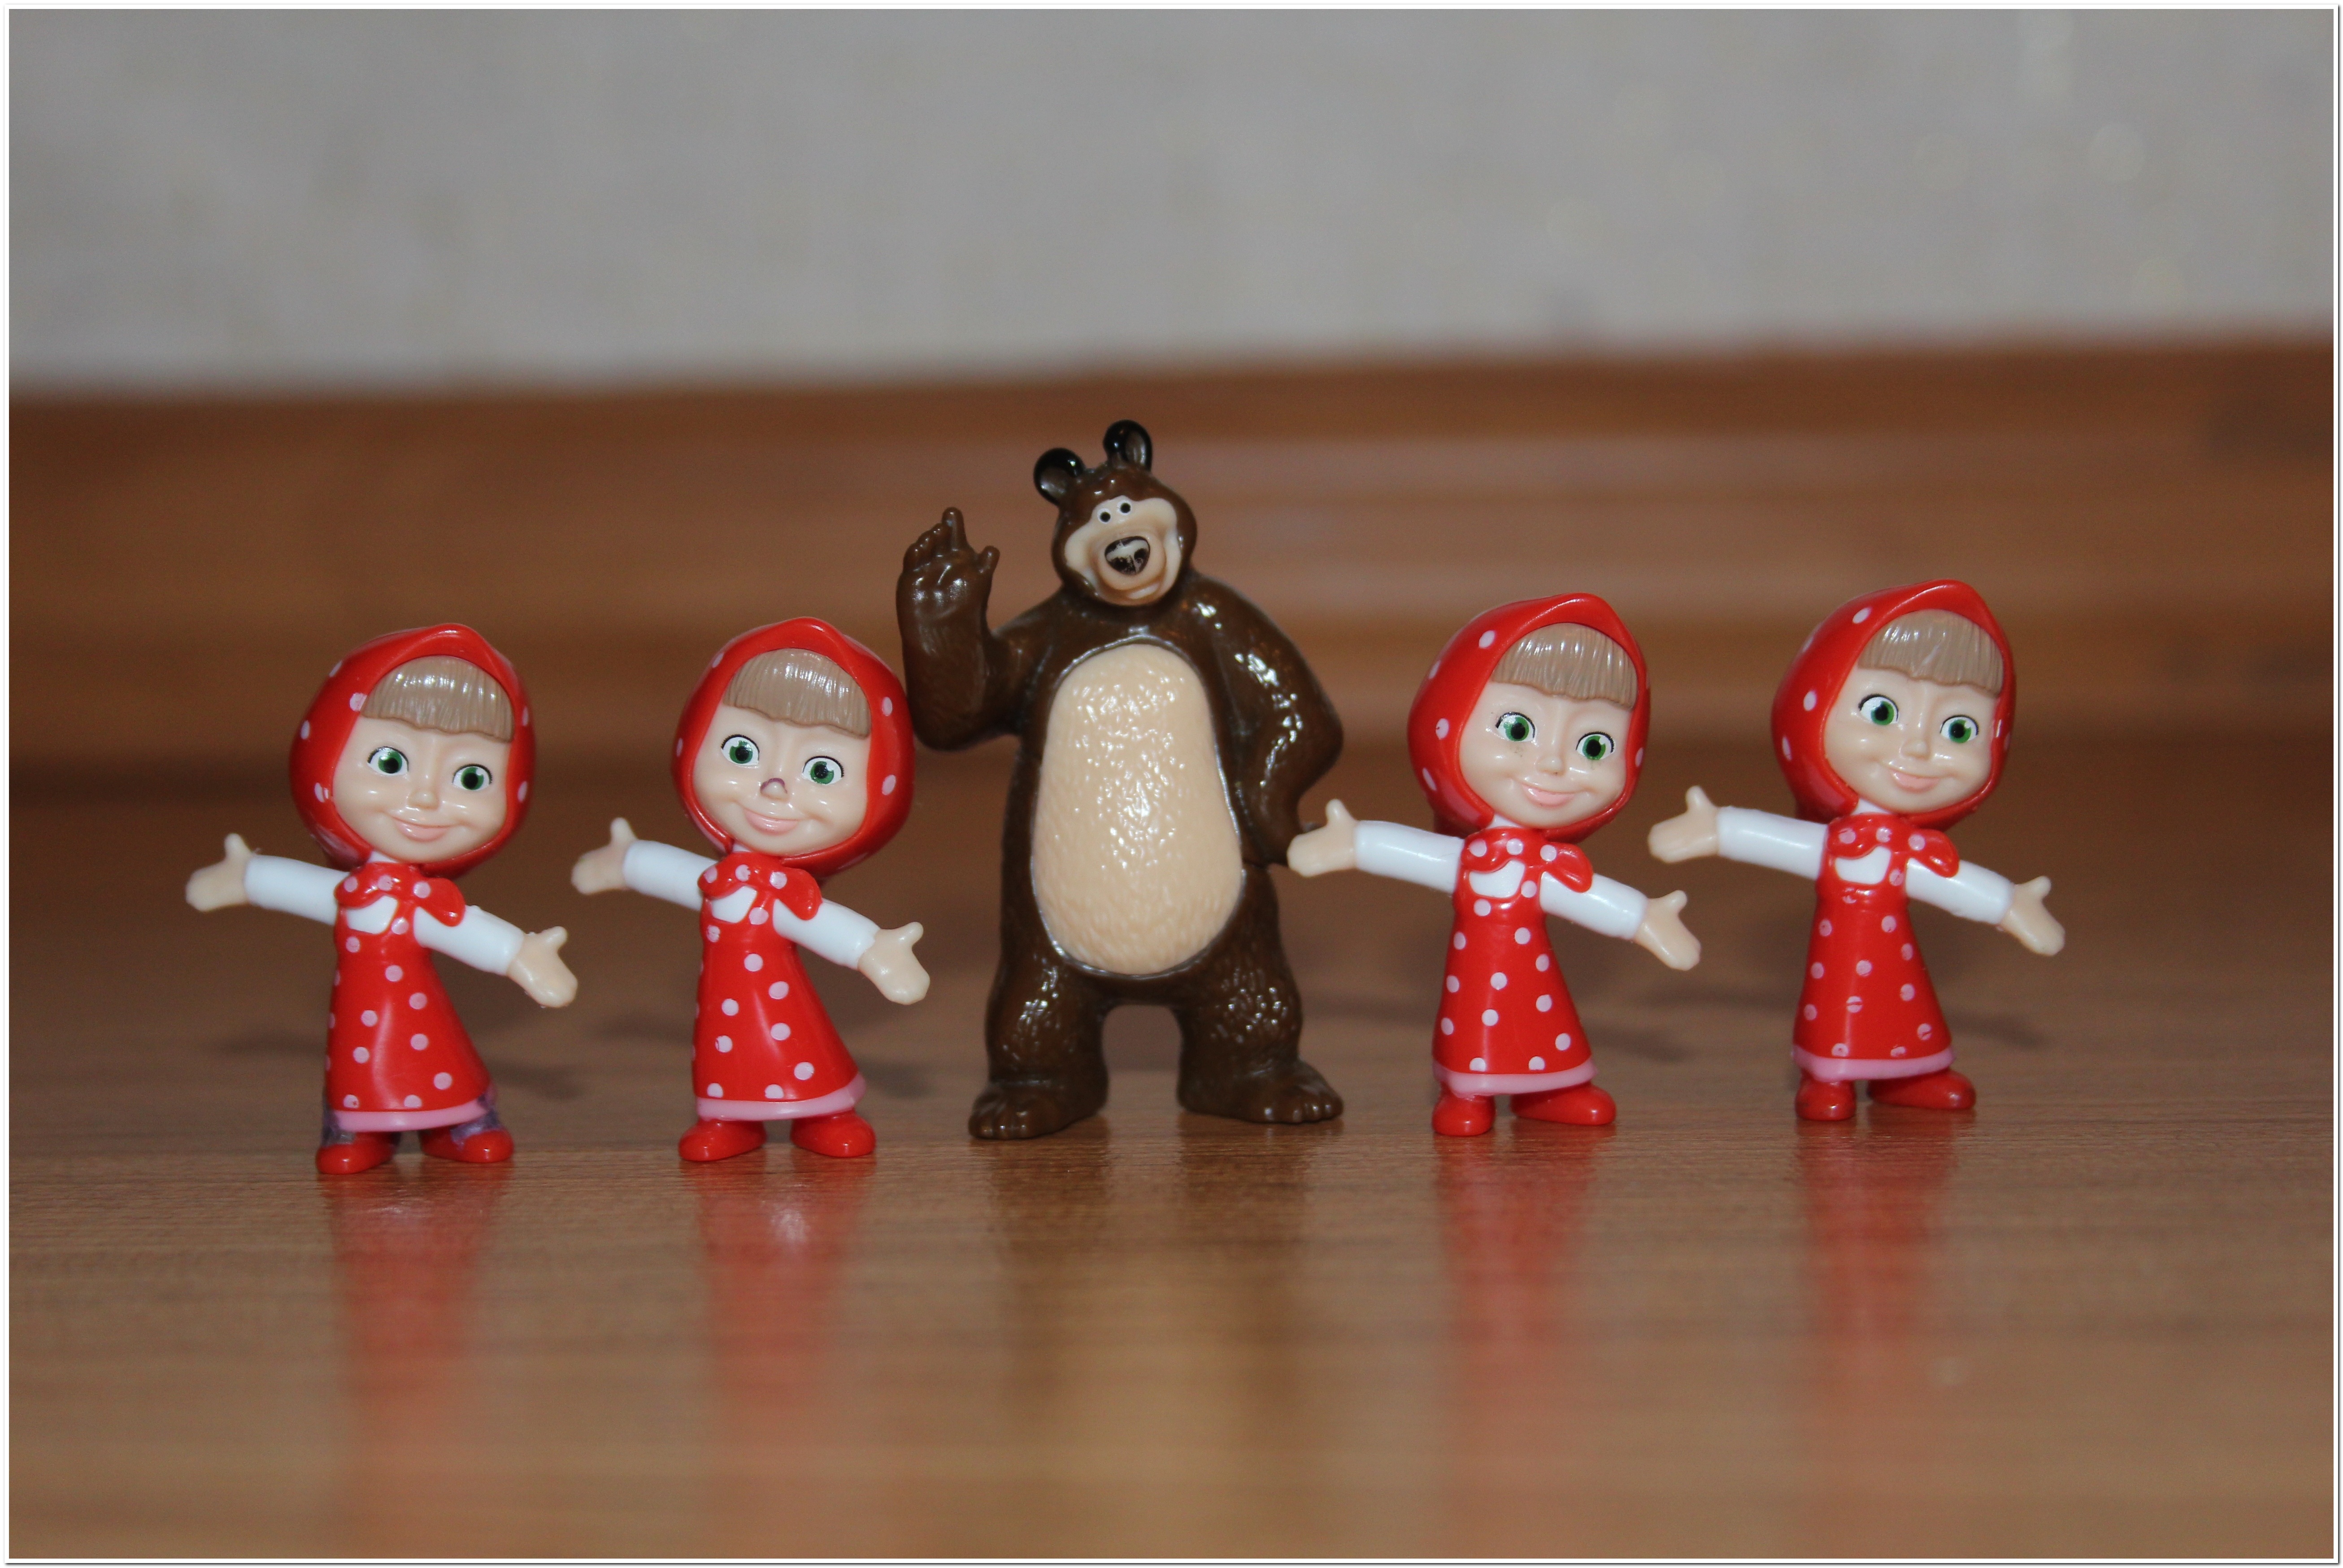
bear, red, toy, baby doll, figurine, cartoon, mung